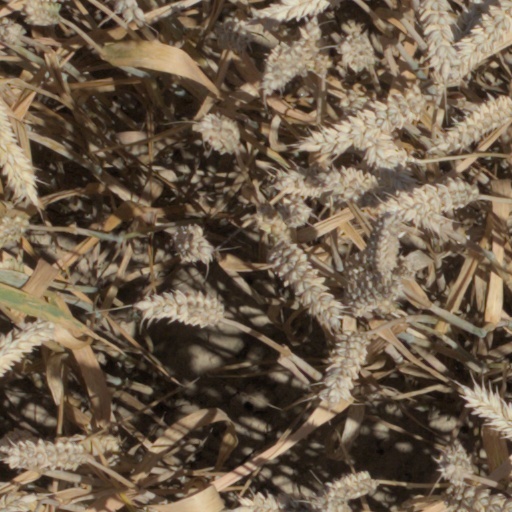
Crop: wheat